The Return of Godzilla

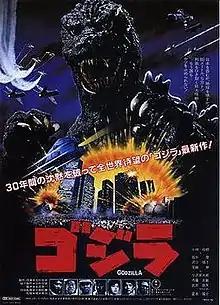
Theatrical release poster

, is a 1984 Japanese "kaiju" film directed by Koji Hashimoto, with special effects by Teruyoshi Nakano. Distributed by Toho and produced under their subsidiary Toho Pictures, it is the 16th film in the "Godzilla" franchise, the last film produced in the Shōwa era, and the first film in the Heisei series.